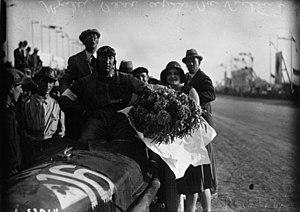
Gastone Brilli-Peri, né le 24 mars 1893 à Florence et mort le 22 mars 1930 à Tripoli était un pilote automobile, un pilote moto et un cycliste italien.